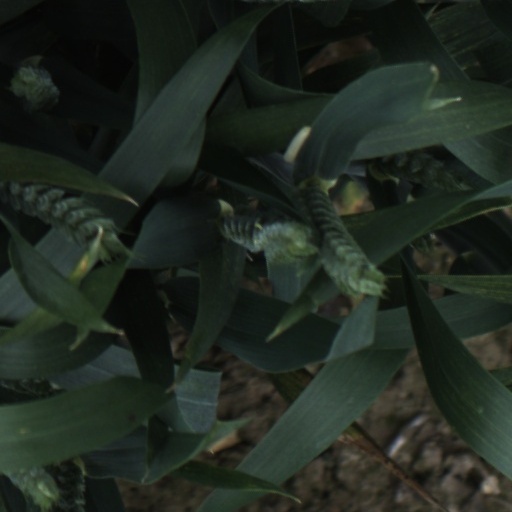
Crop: wheat